2025 World Snooker Championship

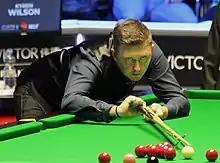
The defending champion Kyren Wilson "(pictured in 2022)" became the 20th player to experience the so-called Crucible curse, losing 9–10 to debutant Lei Peifan.

The first round took place from 19 to 24 April, each match played as the best of 19 over two . The defending champion Kyren Wilson, who had won four ranking titles that season, faced Crucible debutant Lei Peifan. Wilson won six consecutive frames in the first session, after which he led 63. Lei won the first six frames of the second session, outscoring Wilson cumulatively by 544 points to 44, as he moved into a 9–6 lead. Wilson won the next three to force a , but Lei won the decider with a 66 break, becoming the first player to beat a defending champion in his debut match at the Crucible since Stuart Bingham defeated Stephen Hendry at the 2000 event. Wilson became the 20th player to experience the Crucible curse, referring to the fact that no champion had retained the title since the tournament moved to the Crucible in 1977. Lei said afterwards: "I was definitely feeling pressure towards the end. I calmed myself down and told myself not to over-think—just to let go and play freely." Wilson called his defeat "hard to take" but praised his opponent, saying "Lei potted some incredible balls and held himself together in the end." The 14th seed Xiao Guodong, who had won his maiden ranking title that season at the 2024 Wuhan Open, made his first Crucible appearance since the 2018 event. He led qualifier Matthew Selt 72 after the first session and went on to win 10–4. Xiao said afterwards that he was "very proud" of the record number of Chinese players at the event.